Emma Watson

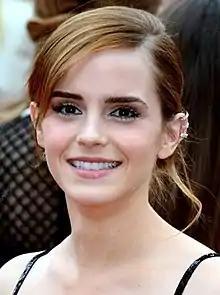
Watson in 2013

Emma Charlotte Duerre Watson (born 15 April 1990) is an English actress. Known for her roles in both blockbusters and independent films, she has received a selection of accolades, including a Young Artist Award and three MTV Movie Awards. Watson has been ranked among the world's highest-paid actresses by "Forbes" and "Vanity Fair", and was named one of the 100 most influential people in the world by "Time" magazine in 2015. Watson was also listed by "Forbes" as an honouree on the "Forbes" 30 Under 30 list in 2015 and 2016.